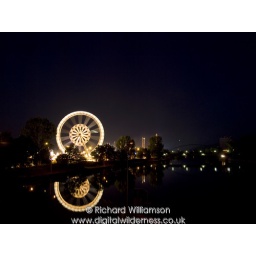
Reflection of bridge and fairground ride in river in Stuttgart